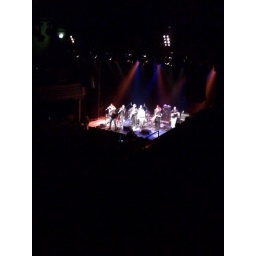
tower of power in the funkin house